Fur farming

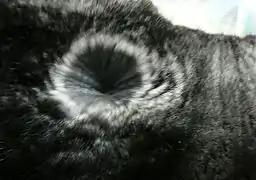
Chinchilla

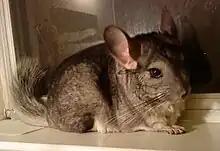
A two-year-old standard gray female chinchilla

The international trade in chinchilla fur goes back to the 16th century and the animal (whose name literally means "Little Chincha") is named after the Chincha people of the Andes, who wore its soft, dense fur. By the end of the 19th century, chinchillas had become quite rare. In 1923, Mathias F. Chapman brought the eleven wild chinchillas he had captured to the U.S. for breeding. Only three of these were female. Empress Chinchilla is the breeders association for the chinchilla farmers, many of whom are based in the United States, including California. Empress Chinchilla runs a certification program for farmers..